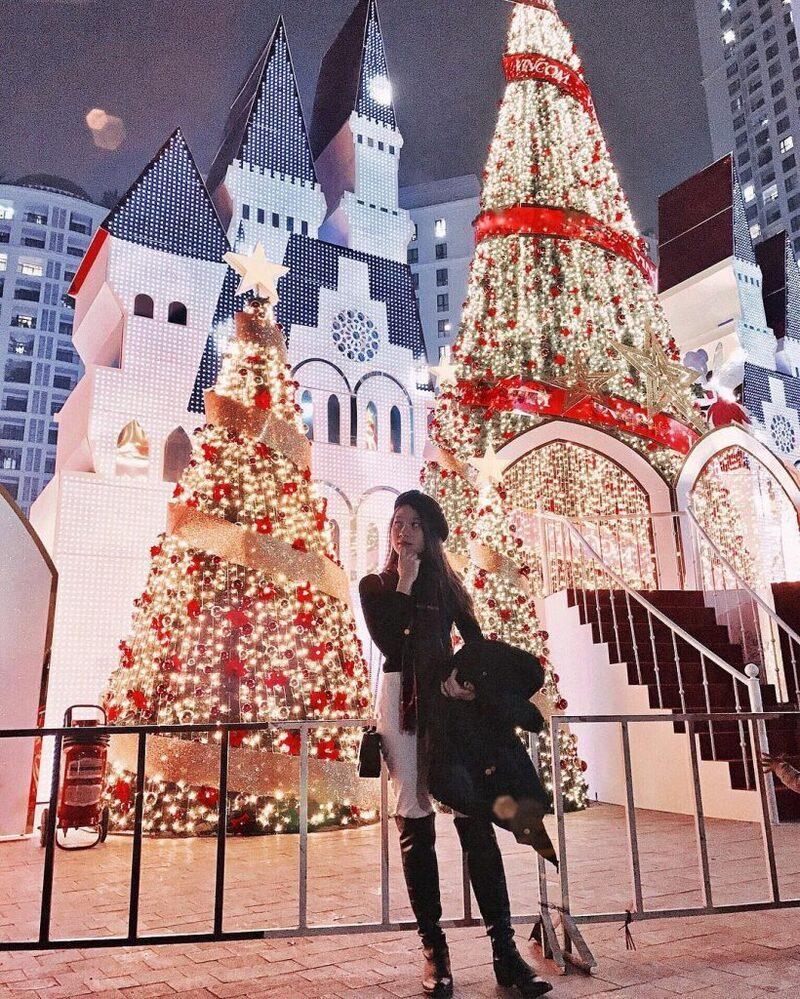
một người phụ nữ đang tạo dáng bên cạnh một cái rào chắn